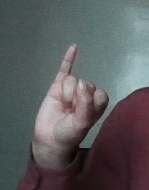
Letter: meem